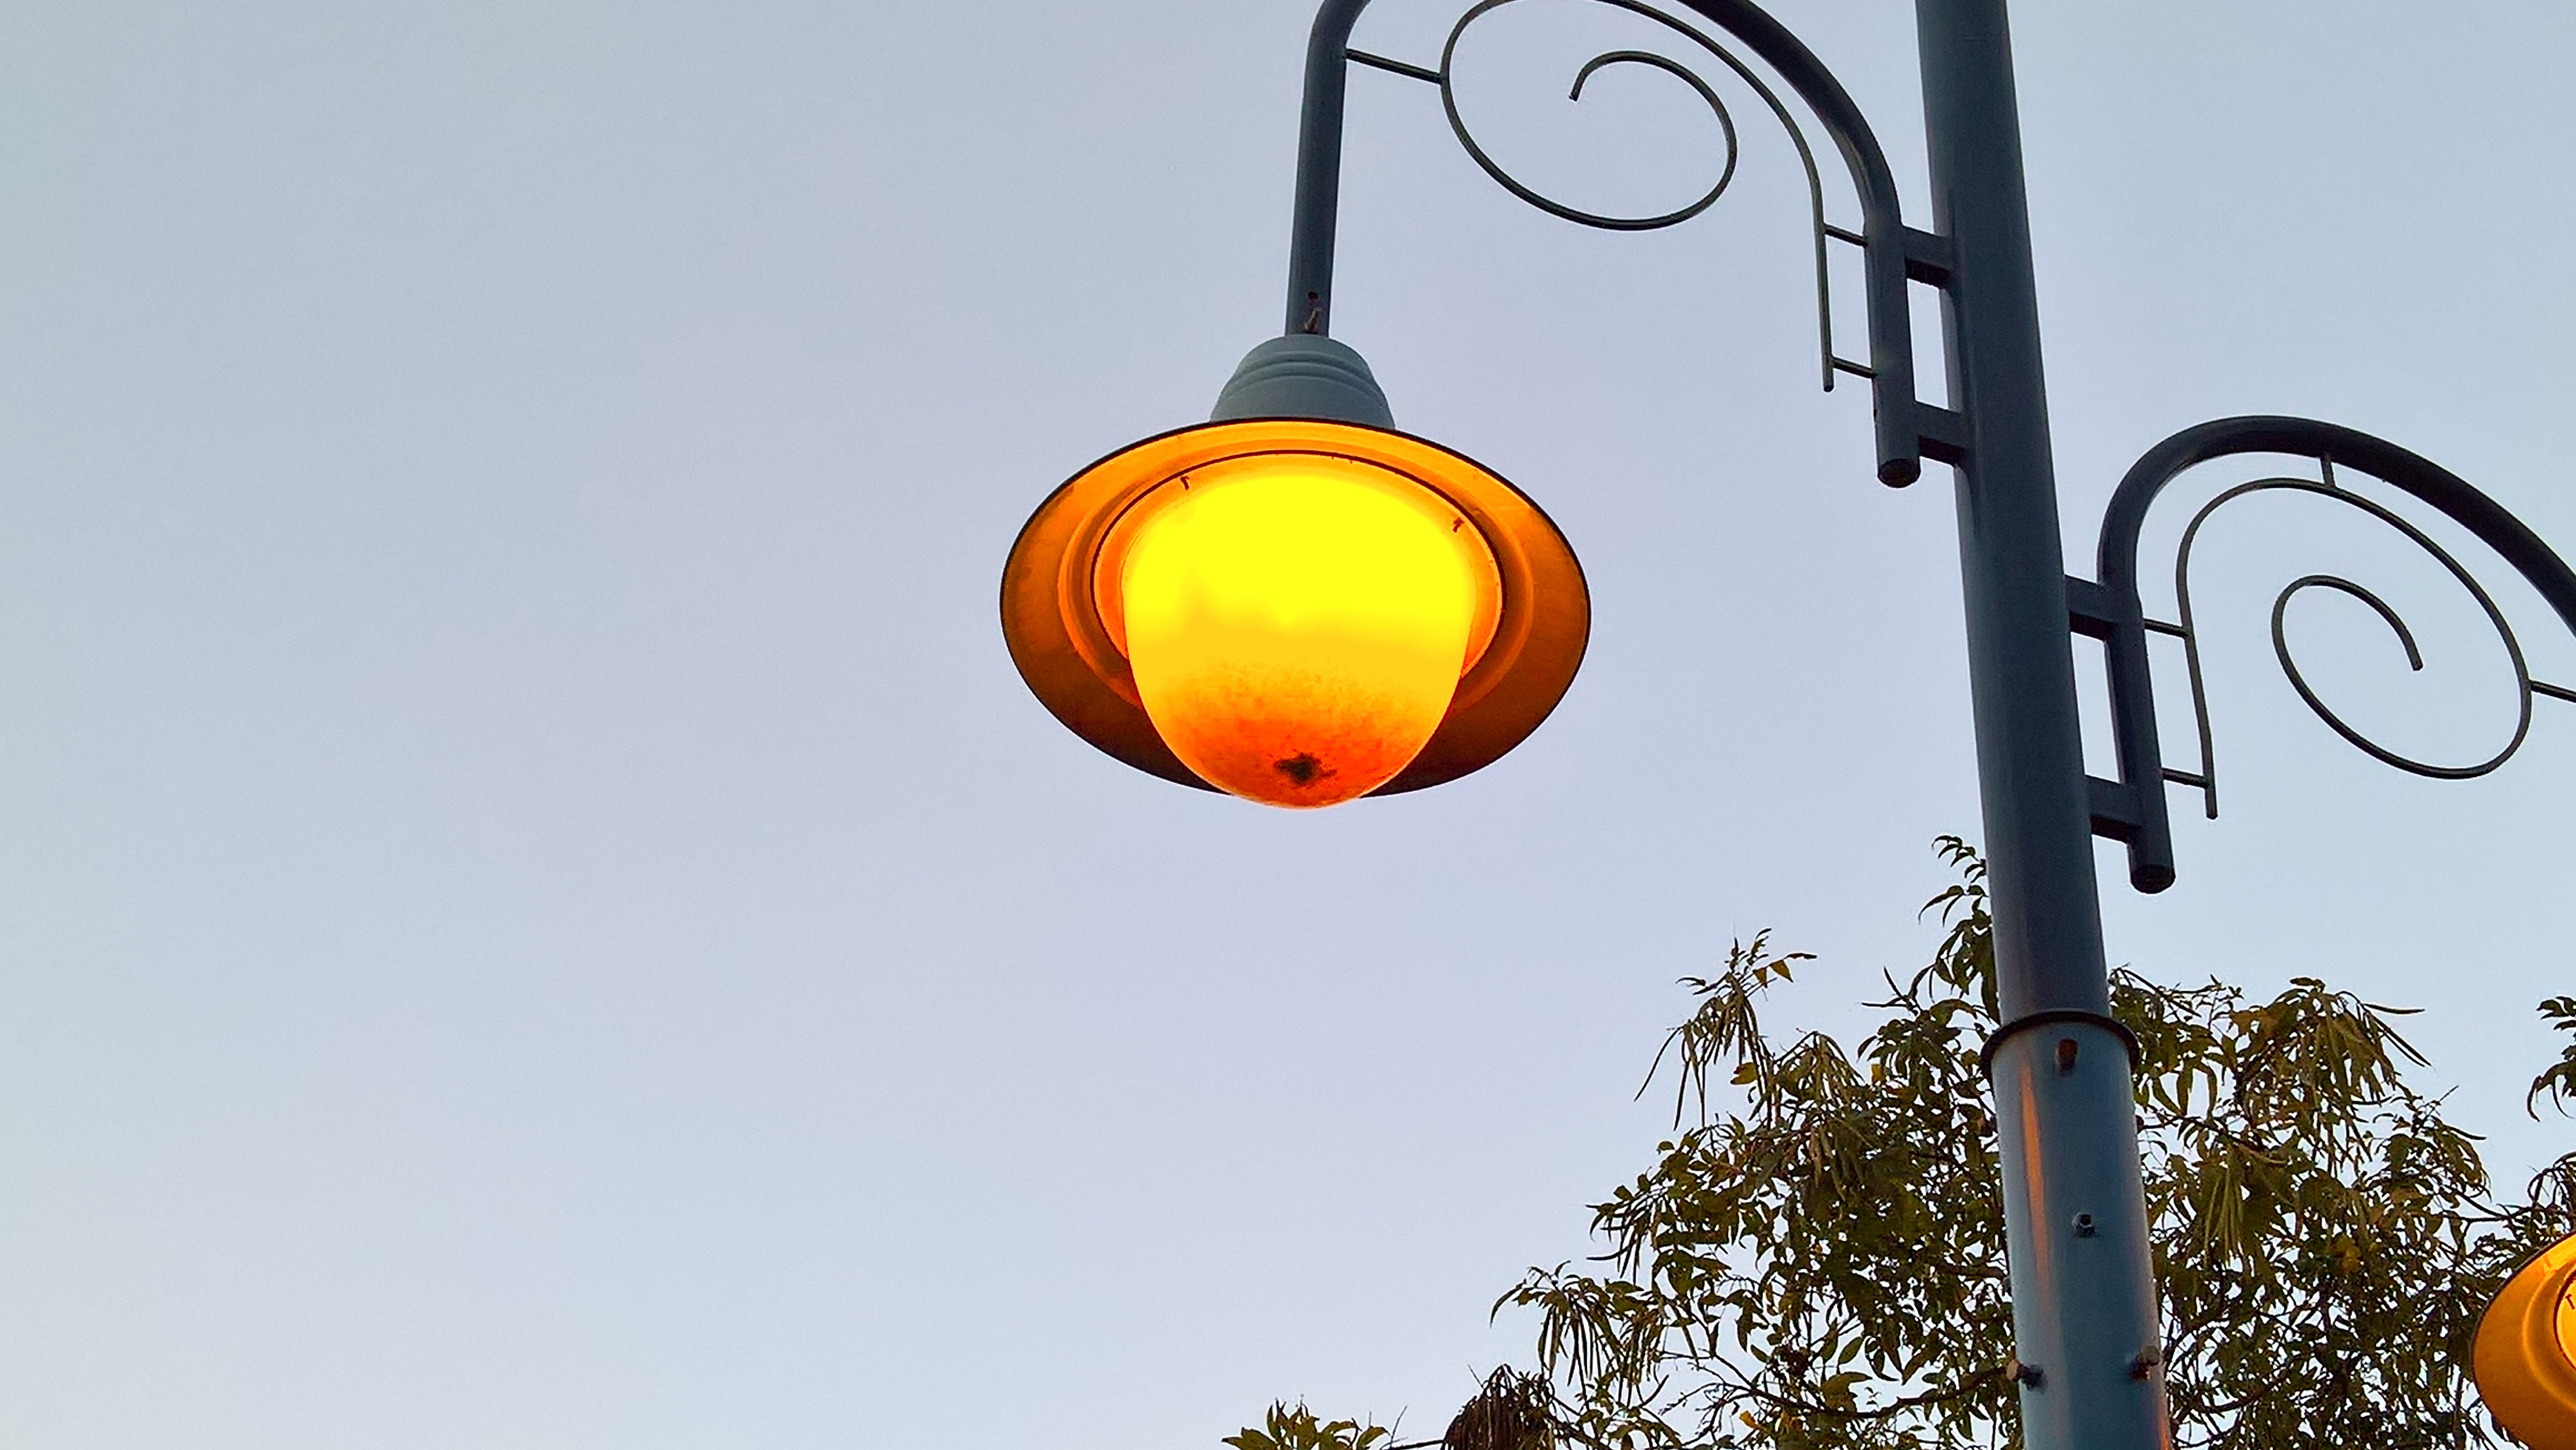
light, architecture, sky, decoration, lantern, street light, lamp, lighting, traffic light, streetlight, streetlamp, light fixture, illumination